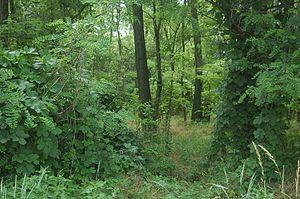
Le robinier faux-acacia ou acacia est une espèce de la famille des Fabacées. Cet arbre présente des fleurs zygomorphes caractéristiques chez les Fabacées. Ses fruits sont des gousses ressemblant à un haricot plat avec des graines à l'intérieur.